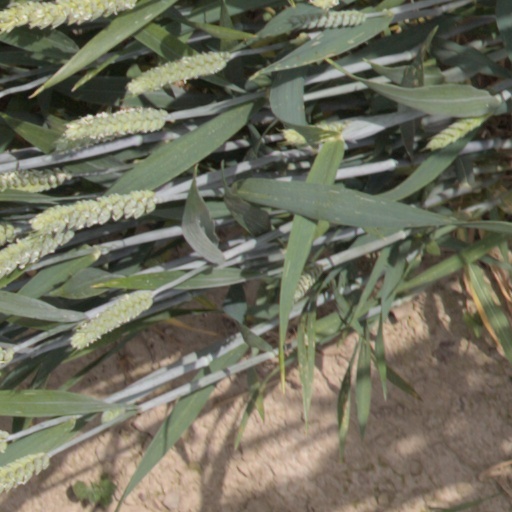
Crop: wheat